William G. Harrell

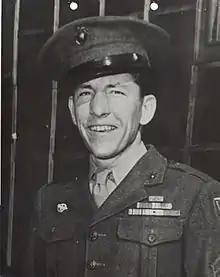

William George Harrell (June 16, 1922 – August 9, 1964) was a United States Marine who was awarded his nation's highest military honor – the Medal of Honor – for his heroic actions in the Battle of Iwo Jima.